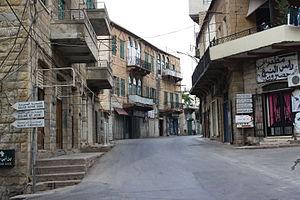
Hasroun main road into the village